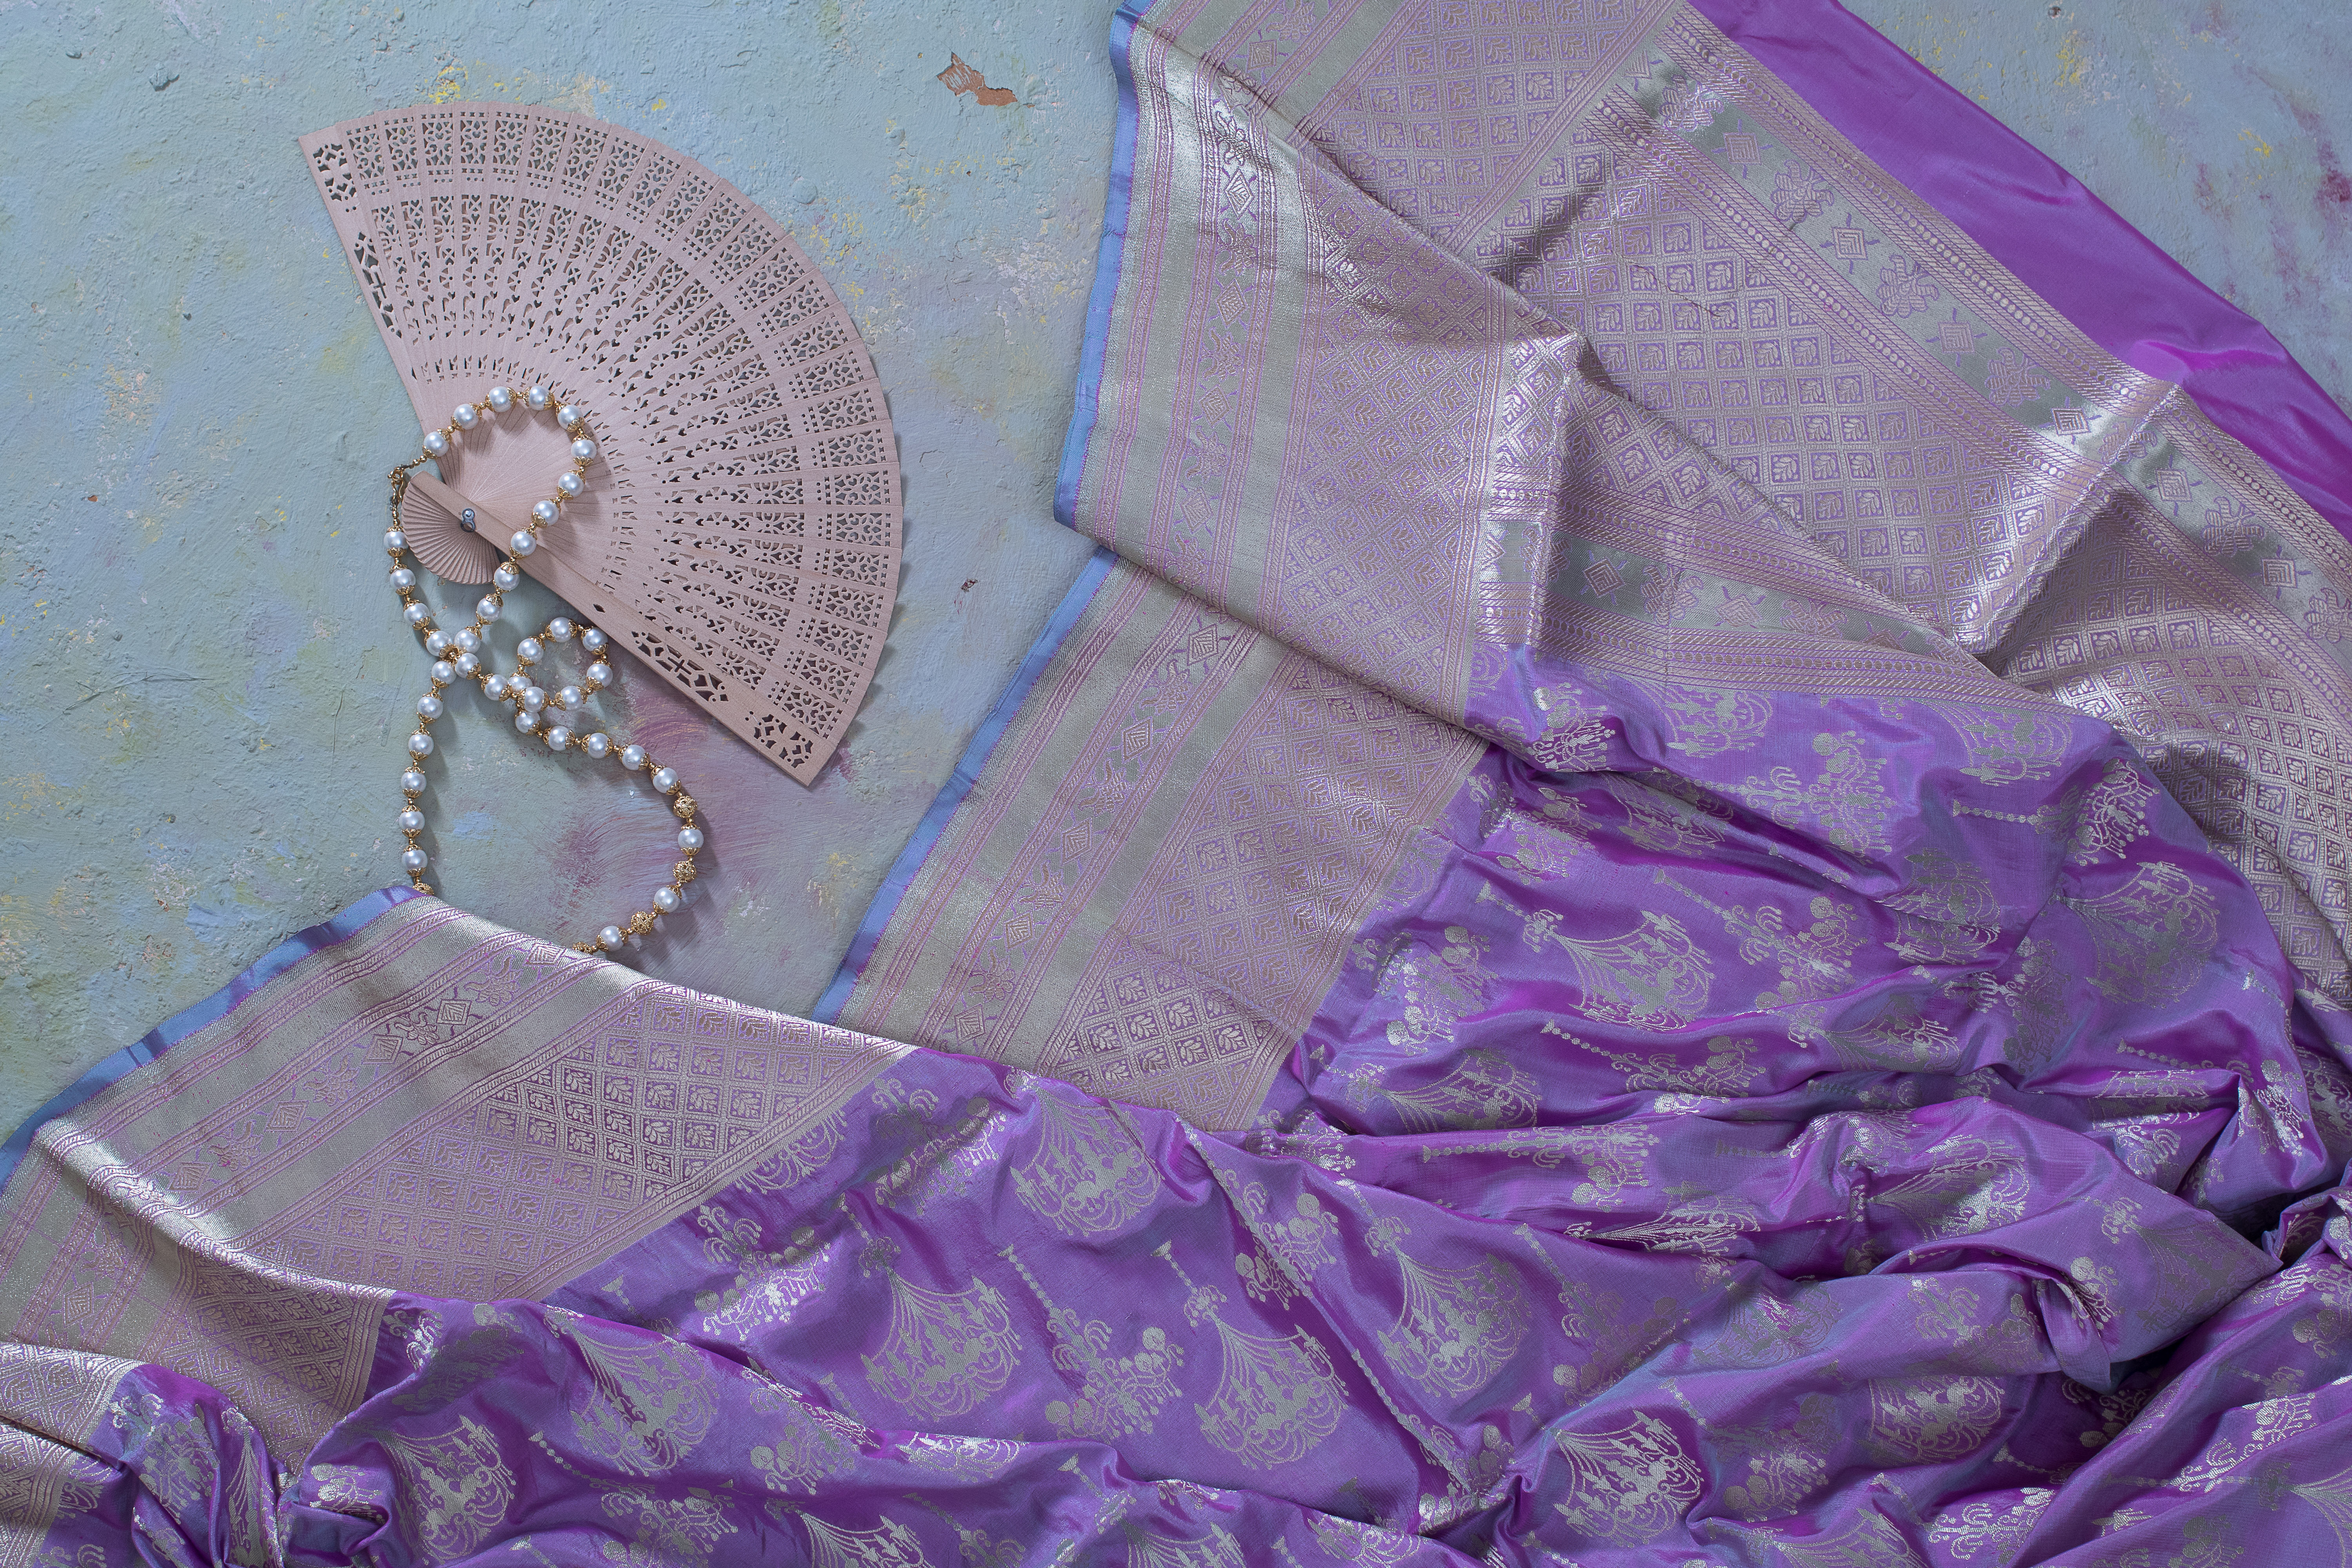
women, wear, rose, sarees, purple, violet, lilac, lavender, textile, pattern, magenta